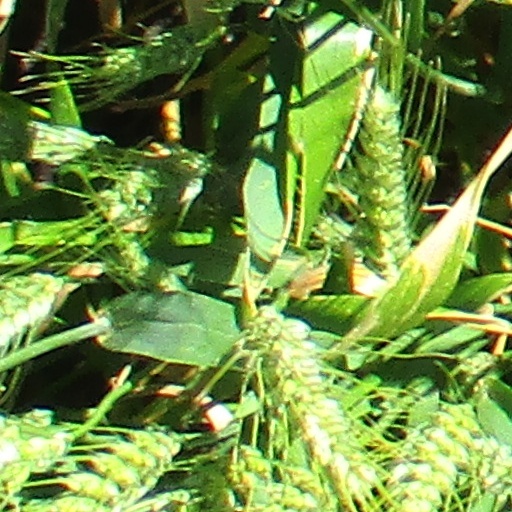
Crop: wheat